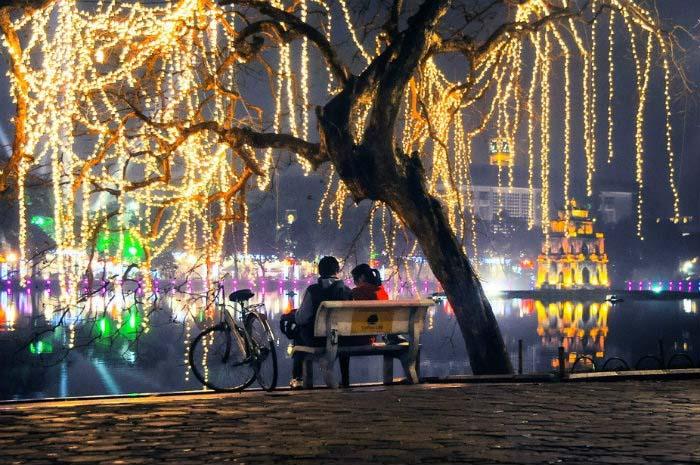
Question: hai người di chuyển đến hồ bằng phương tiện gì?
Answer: xe đạp